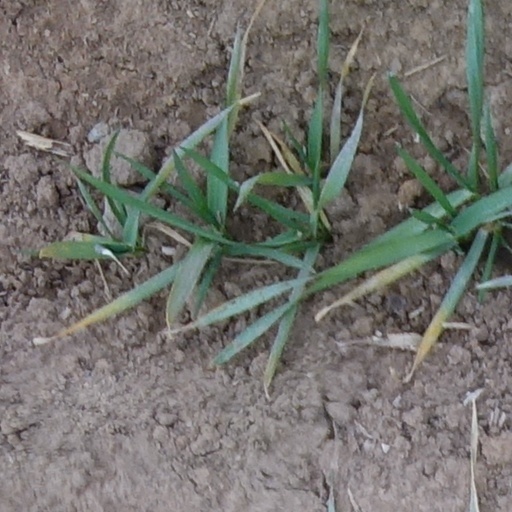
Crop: wheat